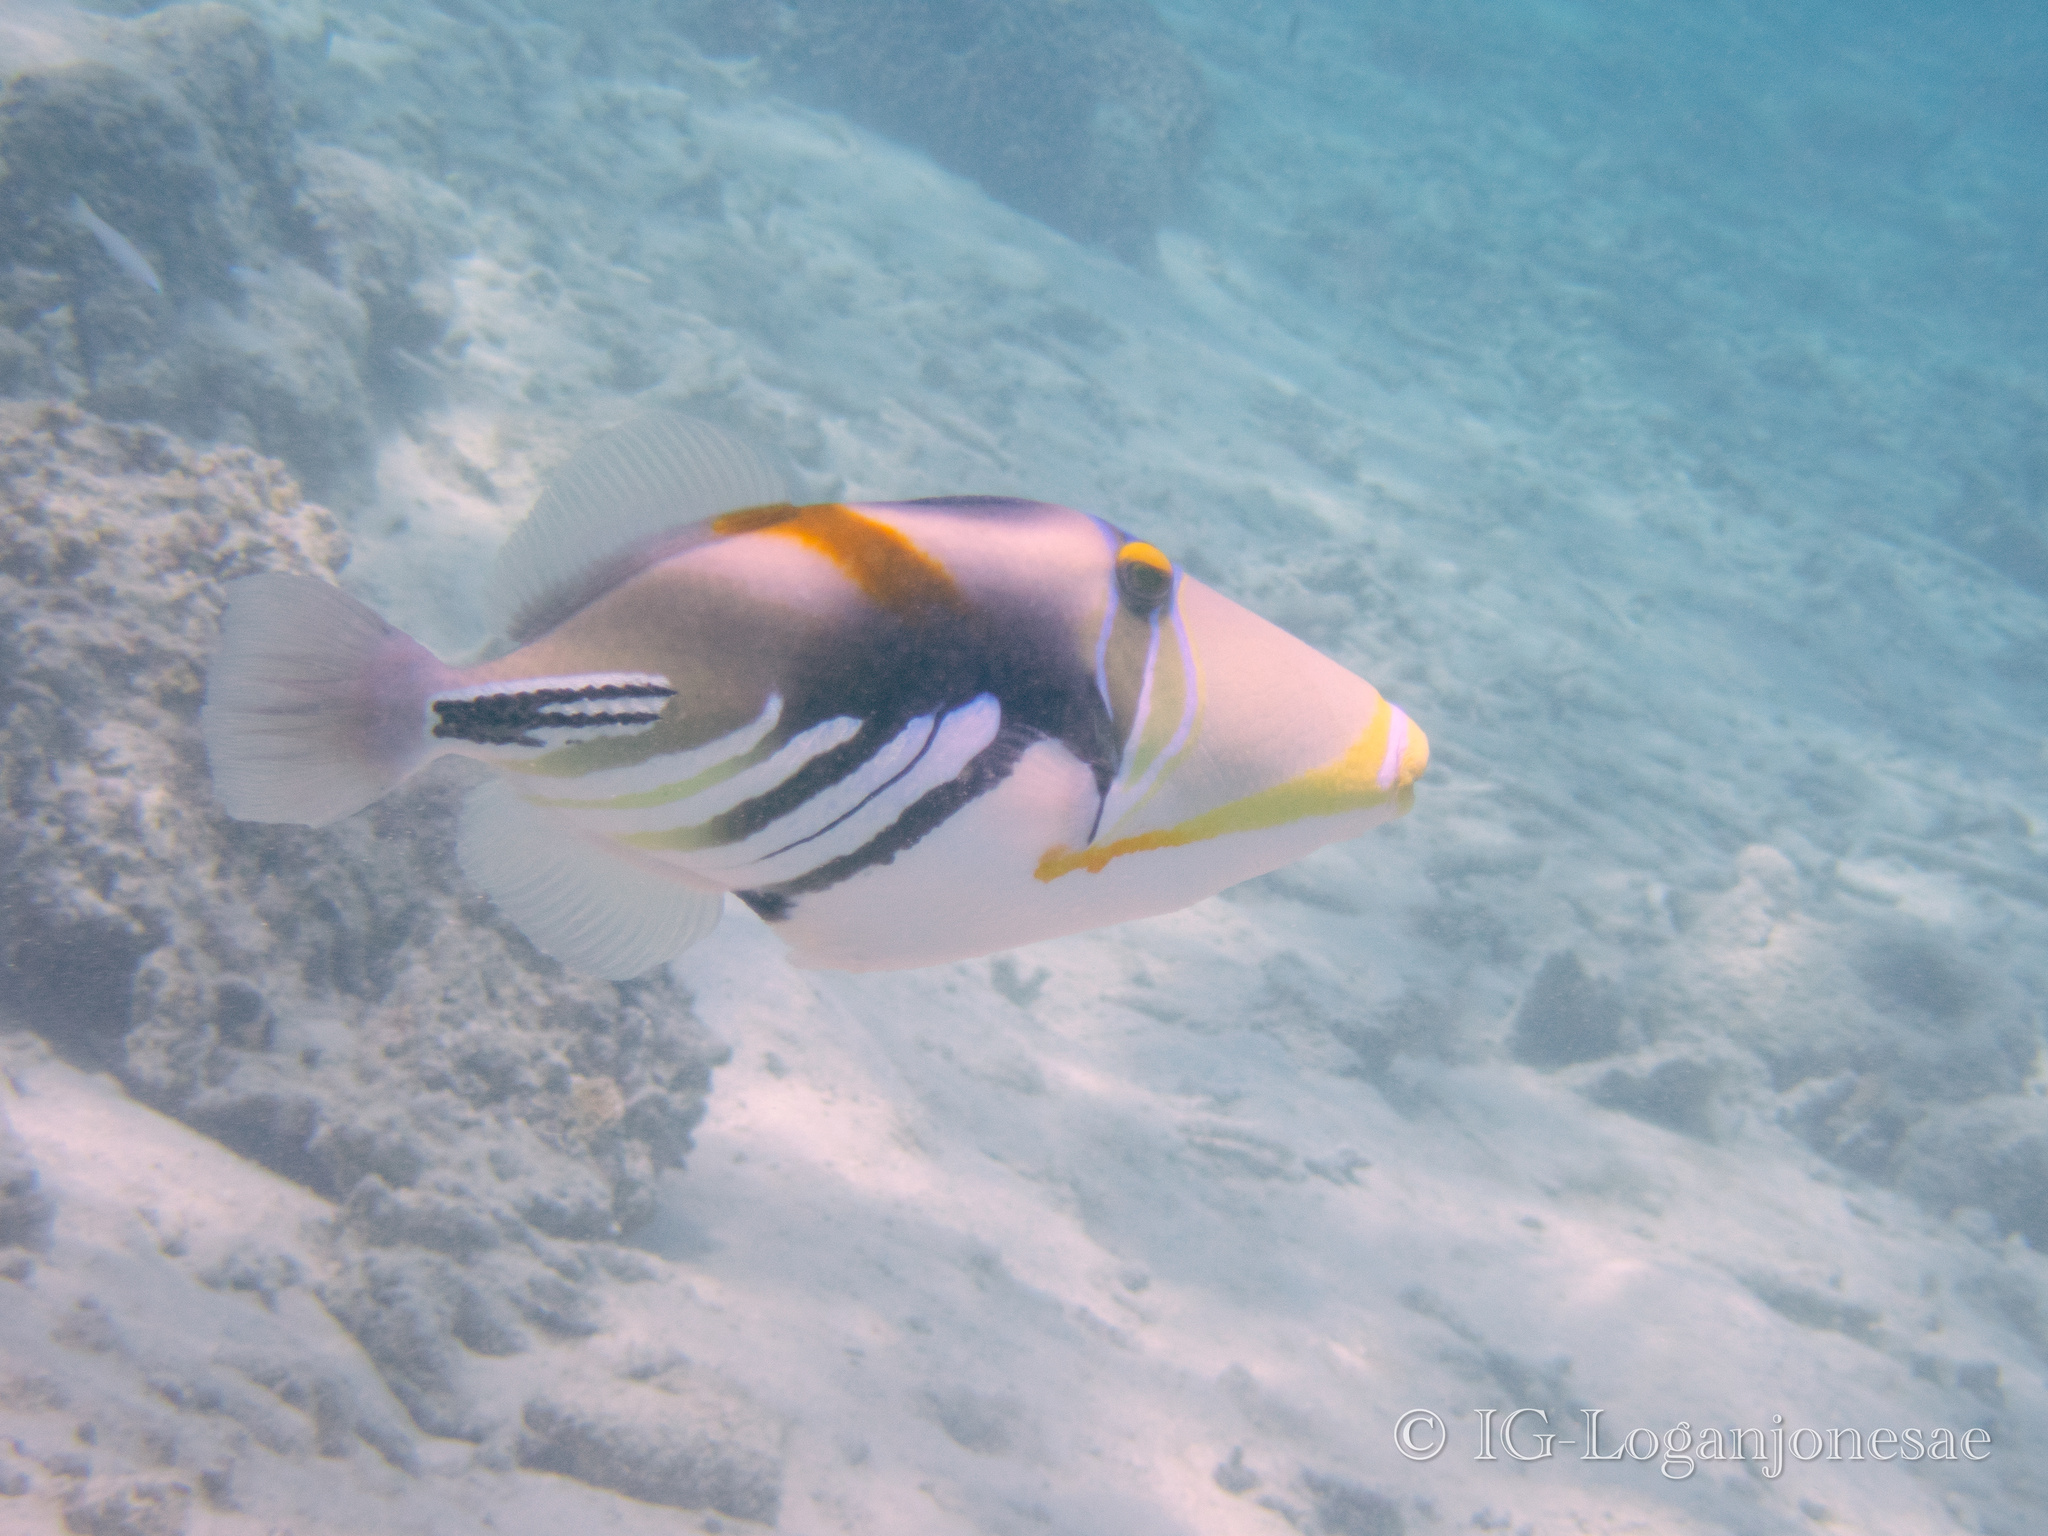
Rhinecanthus aculeatus (Lagoon Triggerfish)